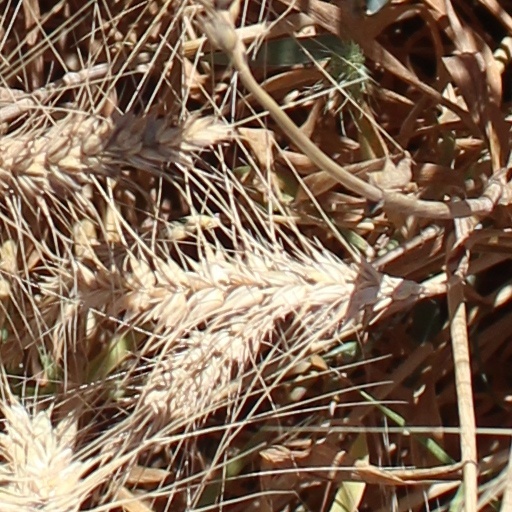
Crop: wheat